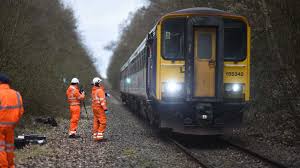
Vehicle type: Trains